Alexander Ovechkin

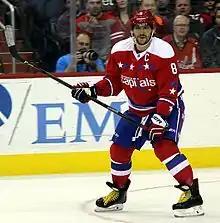
Ovechkin waits for the pass for a one-timer from the inside of the faceoff circle during a game in March 2016

On 5 November 2022, Ovechkin scored his 787th goal with the Washington Capitals against the Arizona Coyotes, setting a new NHL record for most goals with one team, a record previously held by Gordie Howe. He set another NHL best on 29 November, surpassing Gretzky for most road goals with 403, after scoring two goals against the Vancouver Canucks. Ovechkin became the third player in NHL history to score 800 regular season goals, behind Howe and Gretzky, by scoring a hat trick against the Chicago Blackhawks at United Center on 13 December. It was also his 29th hat trick in the NHL, giving him the sixth most hat tricks by any player in the league's history. On 23 December, Ovechkin scored his 801st and 802nd career goals in a 4–1 win against the Winnipeg Jets, passing Gordie Howe for the second most goals in NHL history, behind only Wayne Gretzky. Ovechkin tied Mike Gartner for having the most 30-goal seasons upon recording a 30-goal season for the 17th time on 14 January 2023, in a 3–1 loss to the Philadelphia Flyers. He surpassed Gretzky to set a new NHL record for most 40-goal seasons after securing his 13th on 21 March, in a 7–6 overtime loss to the Columbus Blue Jackets. The Capitals would miss the 2023 playoffs by 12 points in the standings mainly due to injuries to other players on the team, marking the first time since 2014 where the Capitals missed the playoffs. Despite the team difficulties, Ovechkin still continued his individual success by having ended the 2022–23 season with 42 goals, 33 assists and 75 points in 73 games played.